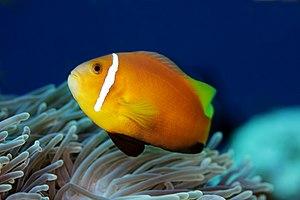
Un poisson-clown des Maldives (Amphiprion nigripes) aux Maldives (atoll de Baa).
L'atoll de Baa est un archipel circulaire des Maldives situé dans la division administrative du même nom, et comprenant géographiquement la moitié sud de l'atoll Maalhosmadulu.